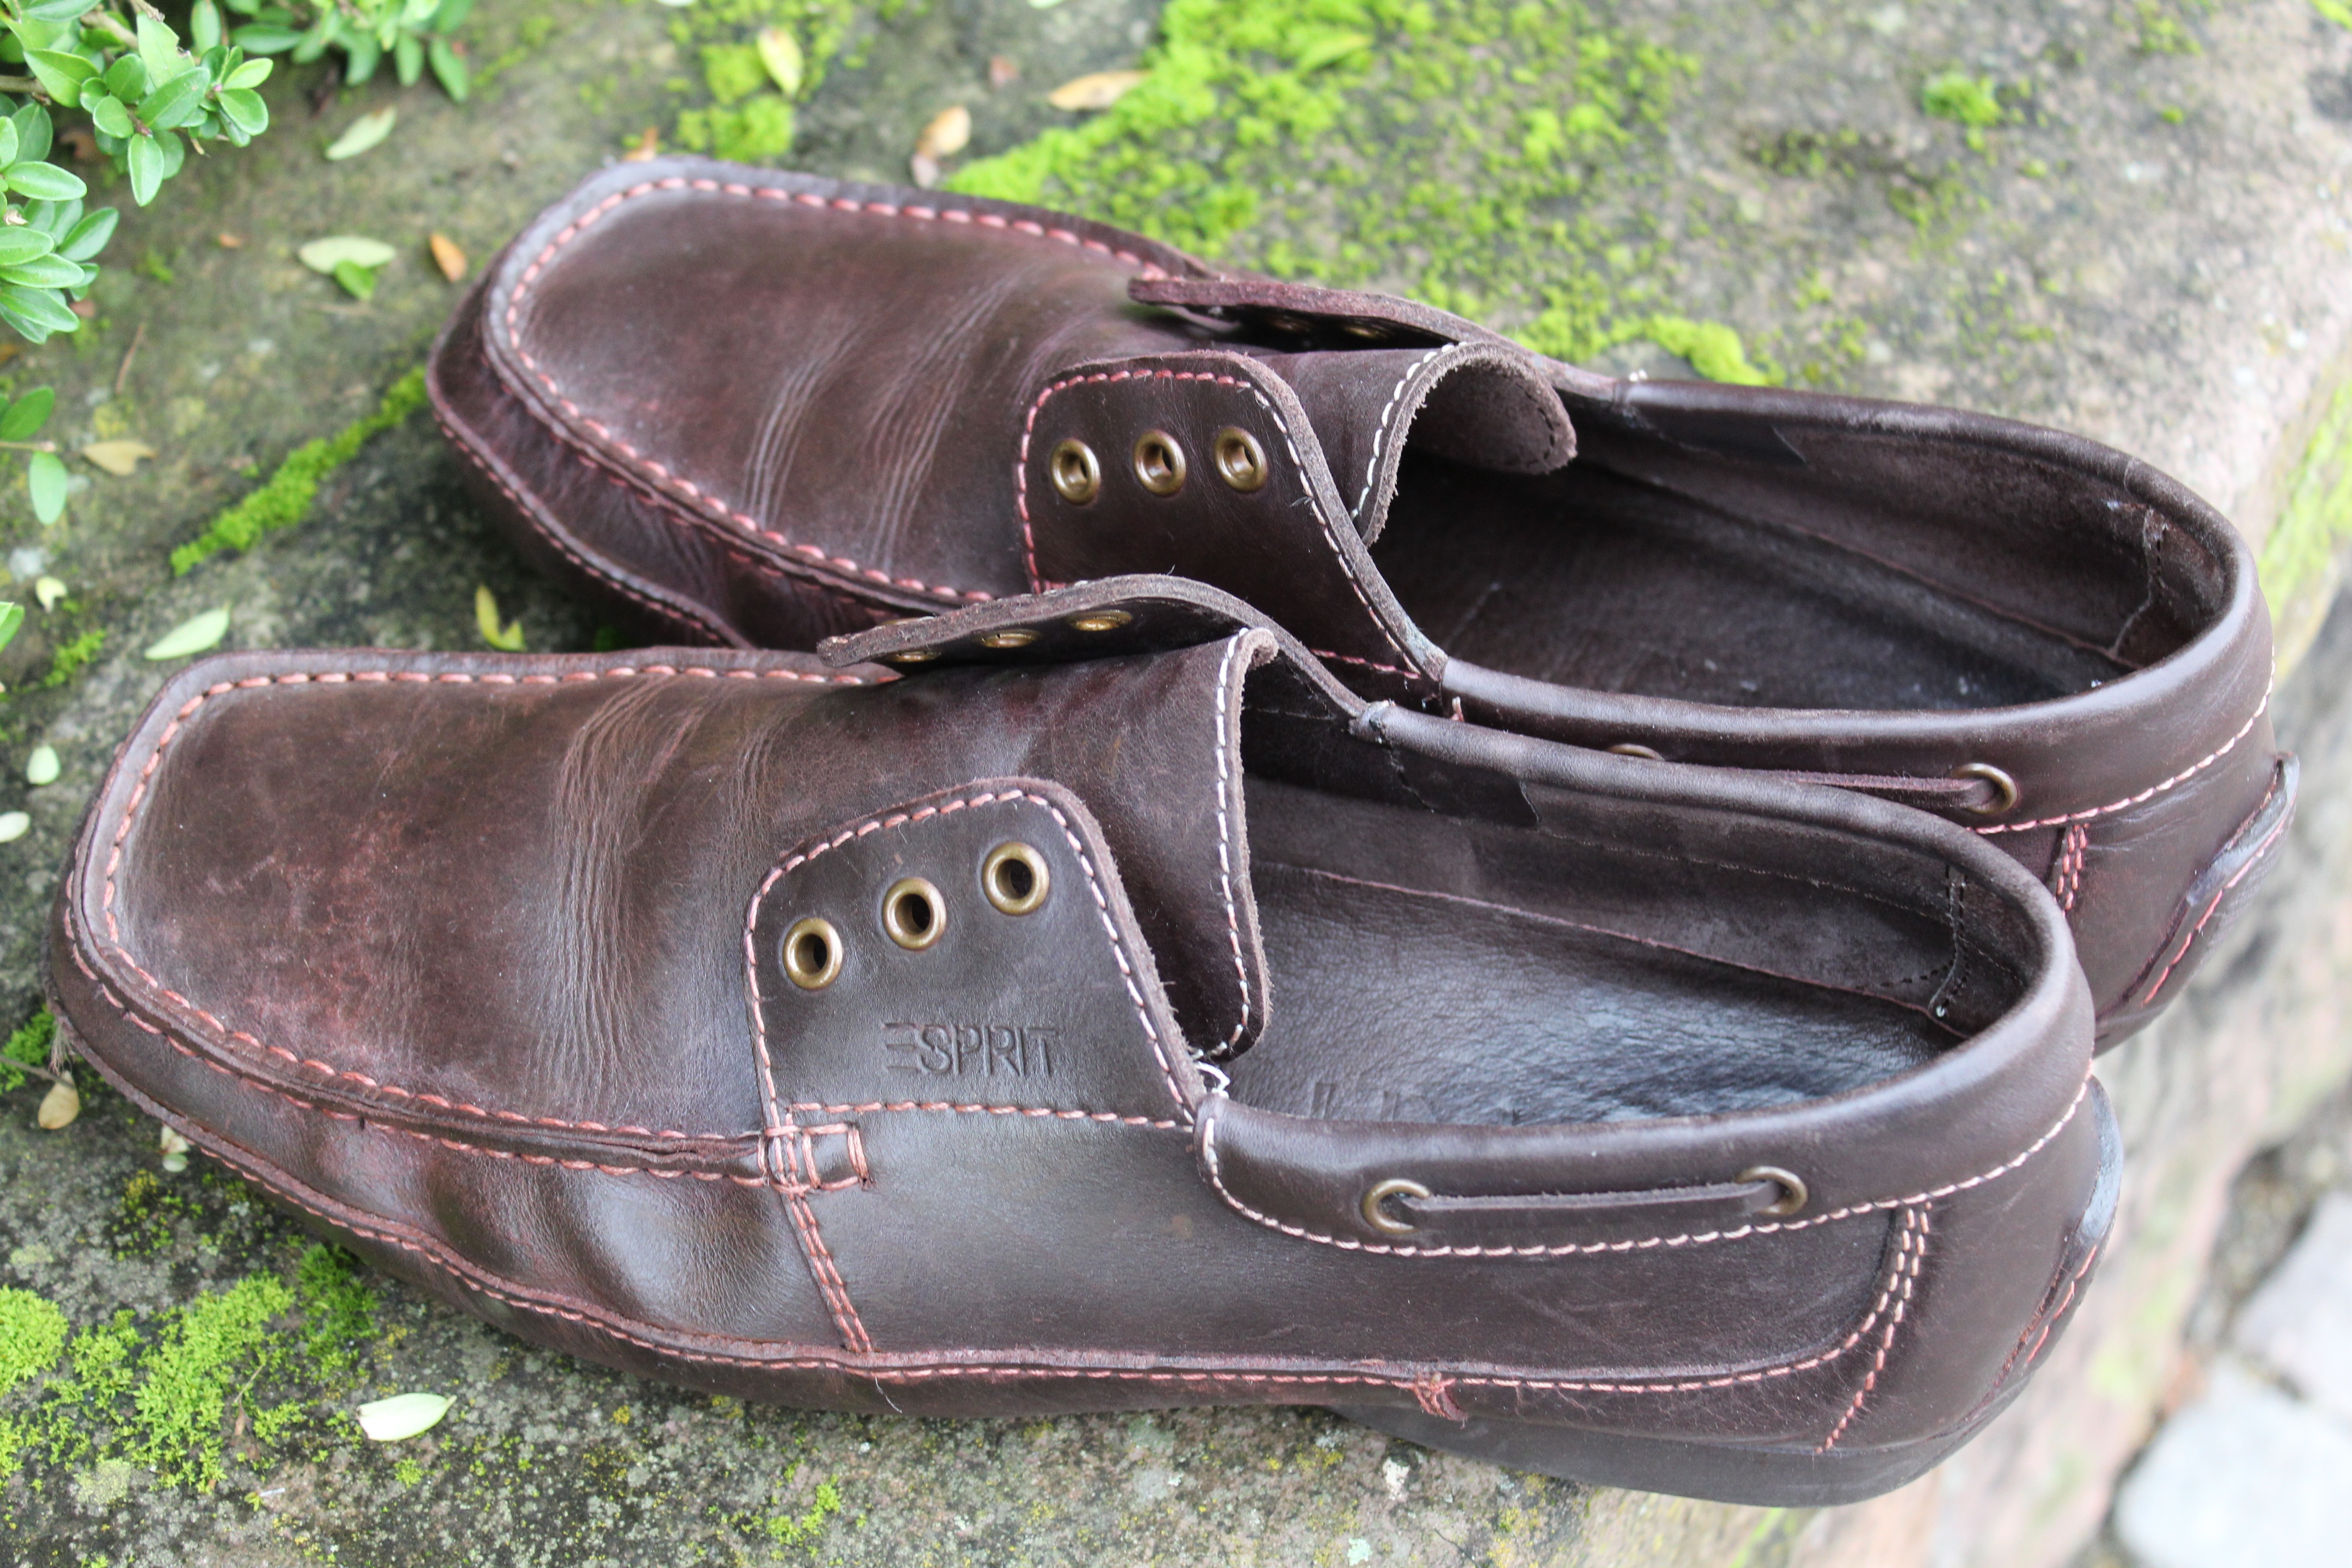
shoe, leather, old, wall, boot, clothing, shoelace, product, textile, shoes, worn, footwear, lost, found, fashionable, leather shoes, adrift, men's shoes, esprit, outdoor shoe, brand shoes